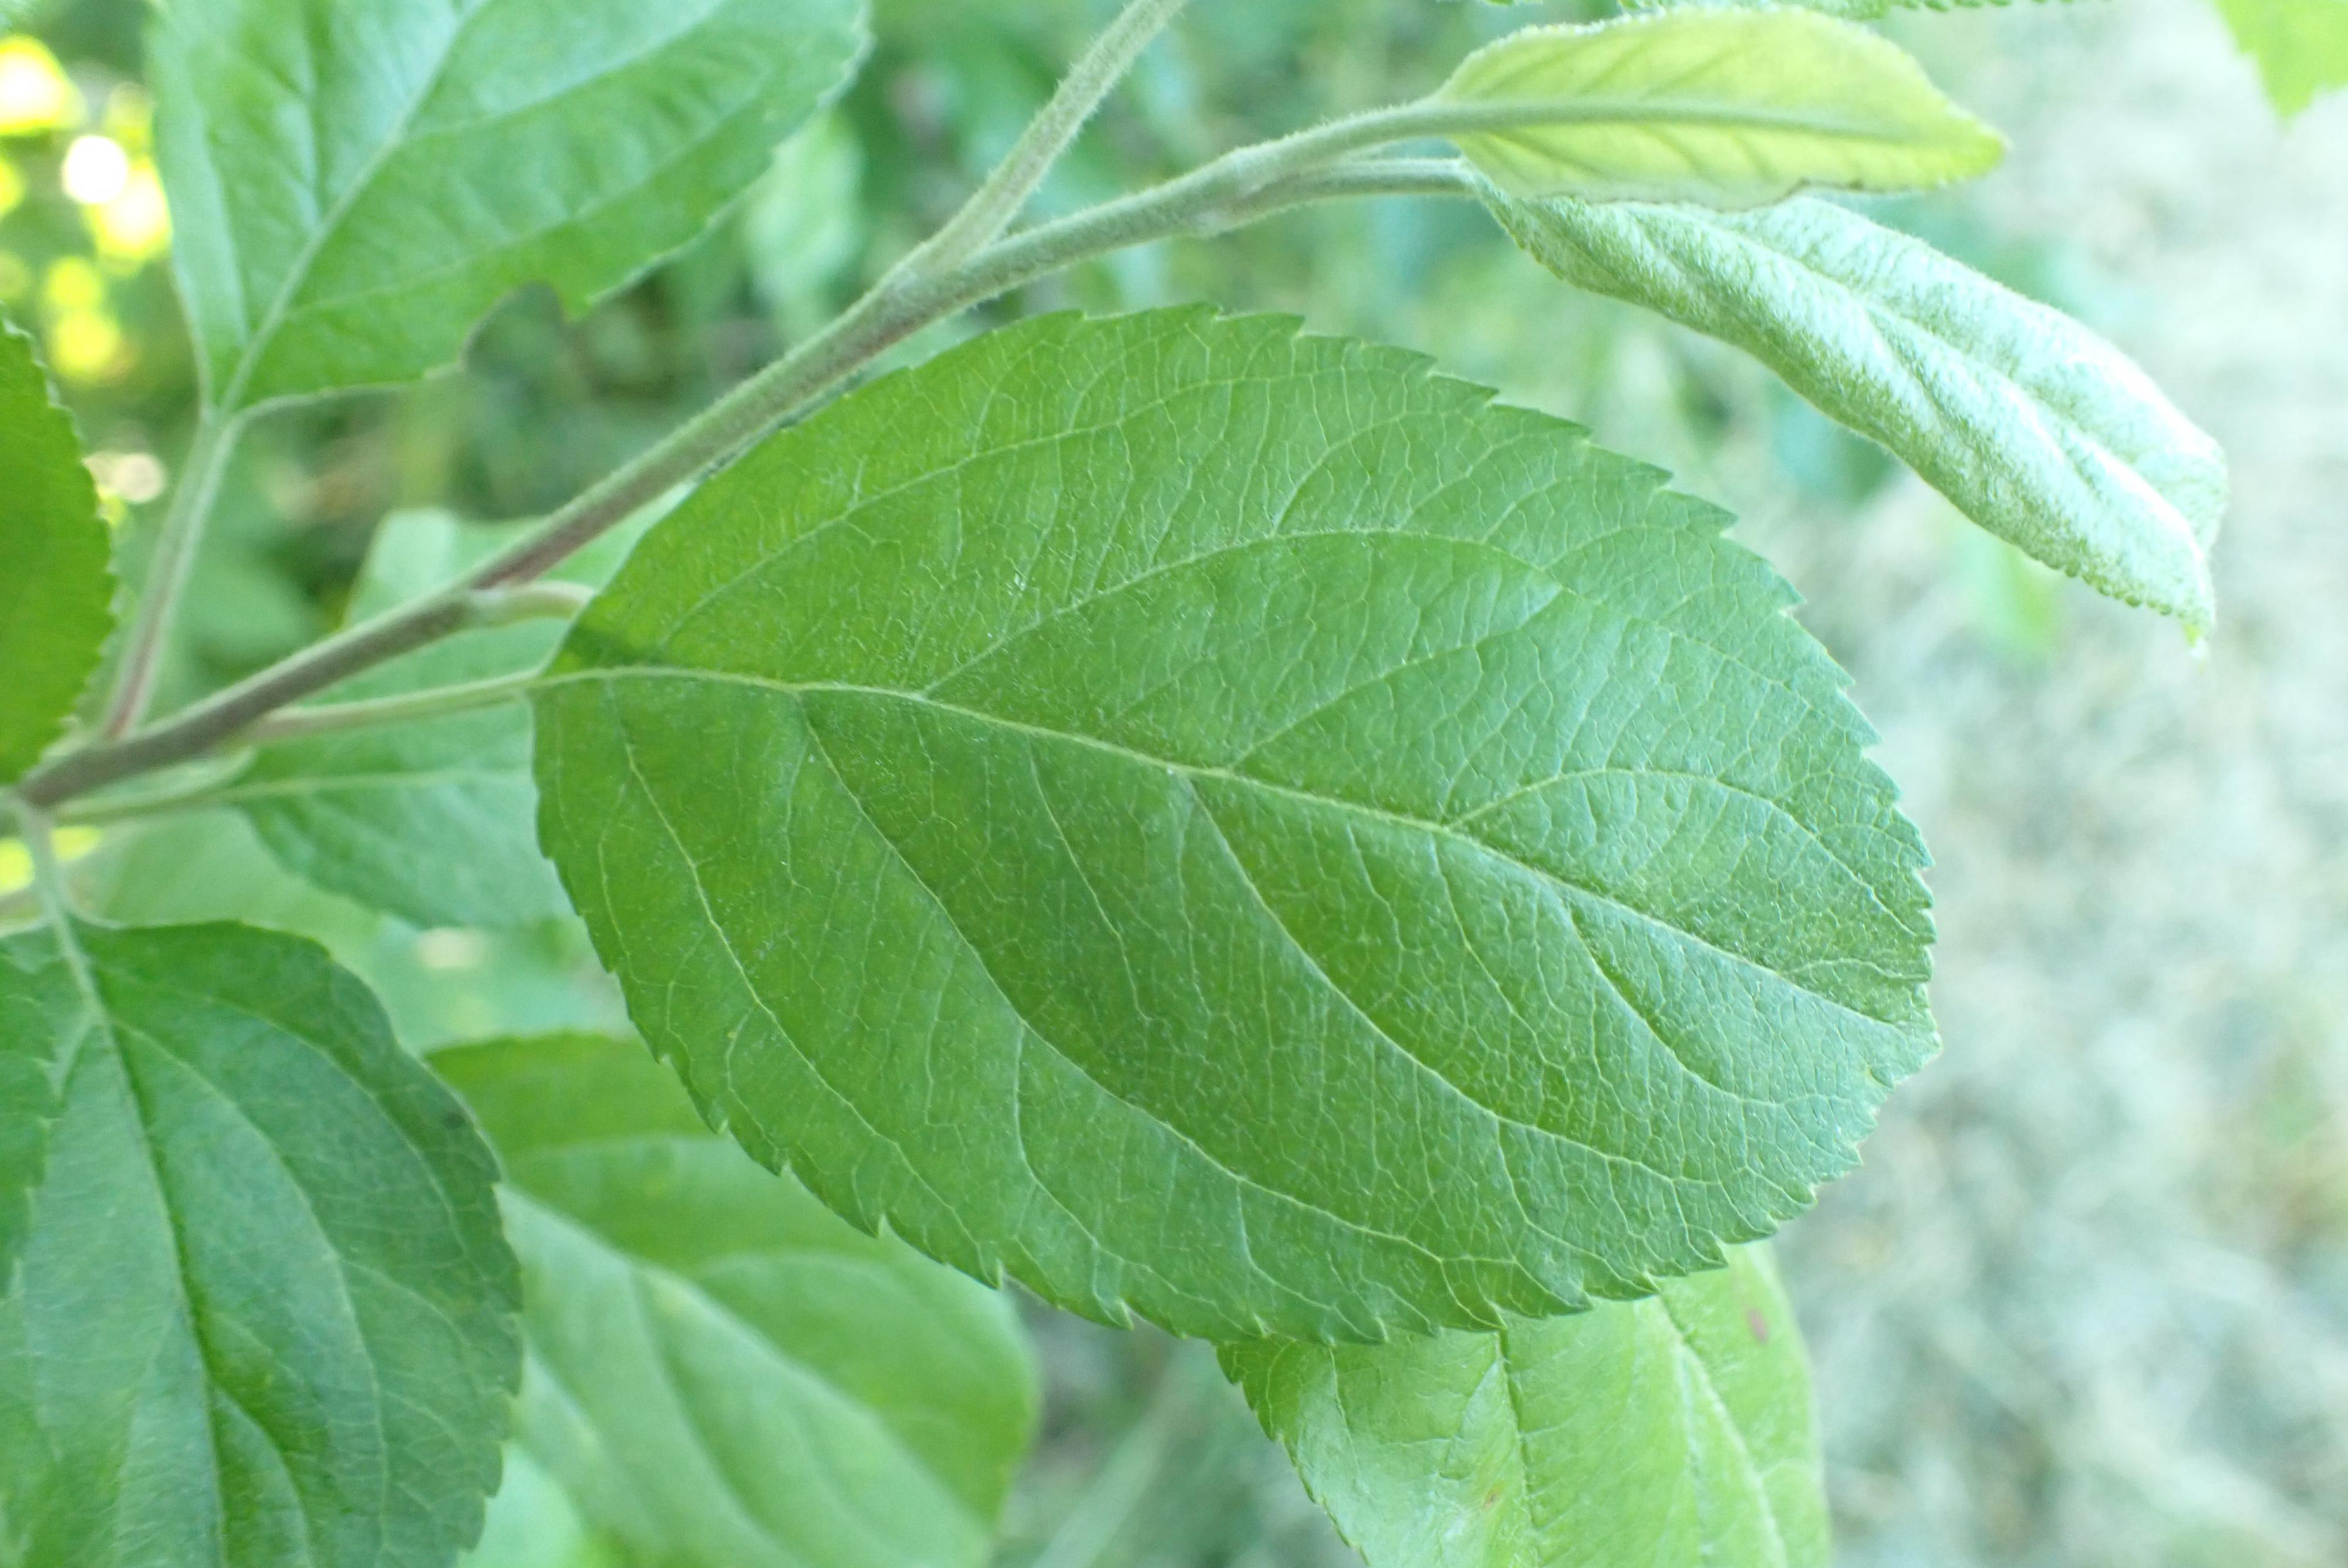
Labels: healthy